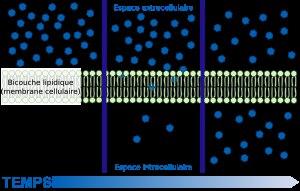
La barrière hémato-encéphalique, ou hémo-encéphalique, ou hémato-méningée est une barrière physiologique présente dans le cerveau chez tous les tétrapodes, entre la circulation sanguine et le système nerveux central. Elle sert à réguler le milieu dans le cerveau, en le séparant du sang. Les cellules endothéliales, qui sont reliées entre elles par des jonctions serrées et qui tapissent les capillaires du côté du flux sanguin, sont les composants essentiels de cette barrière.